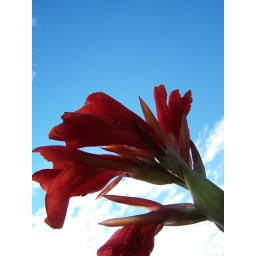
Loved the way I got the passionate red in the beautiful blue sky.